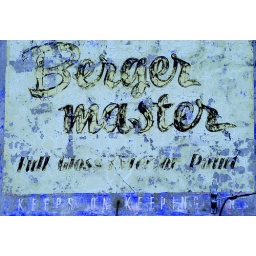
An old painted advertisement on the wall of a building in Williamstown, Melbourne. It advertises full gloss exterior paint.